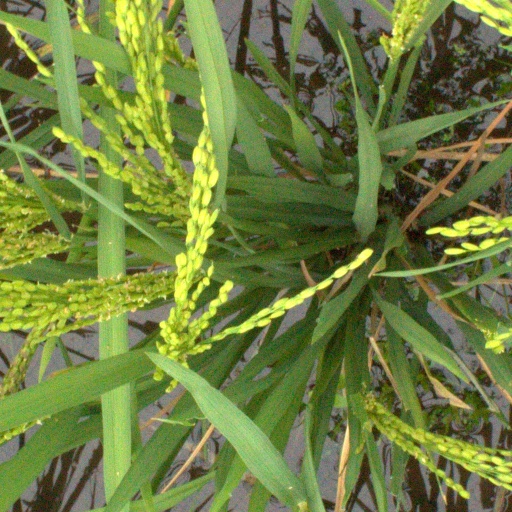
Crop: rice